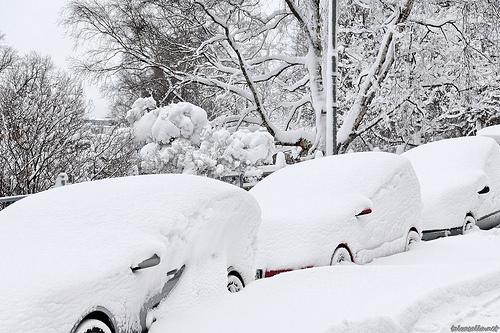
Weather: snow or frosty